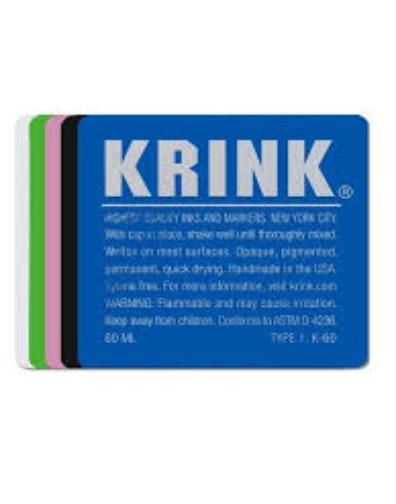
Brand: krink
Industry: Clothes